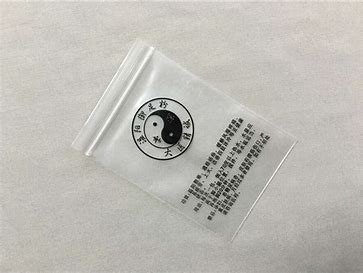
Label: plastic